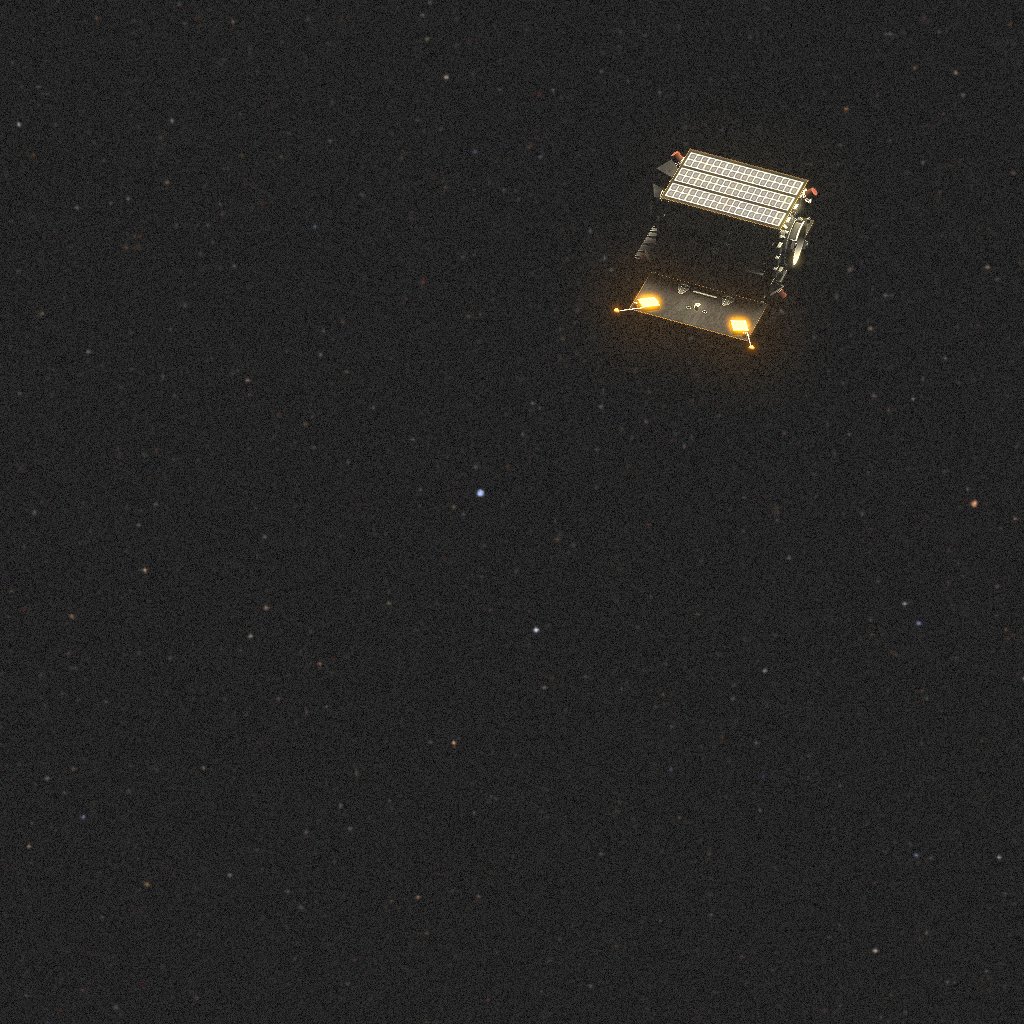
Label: proba_2